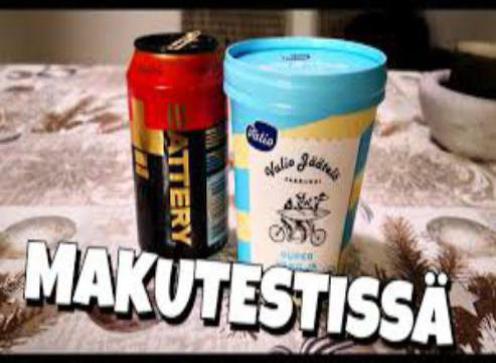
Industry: Food